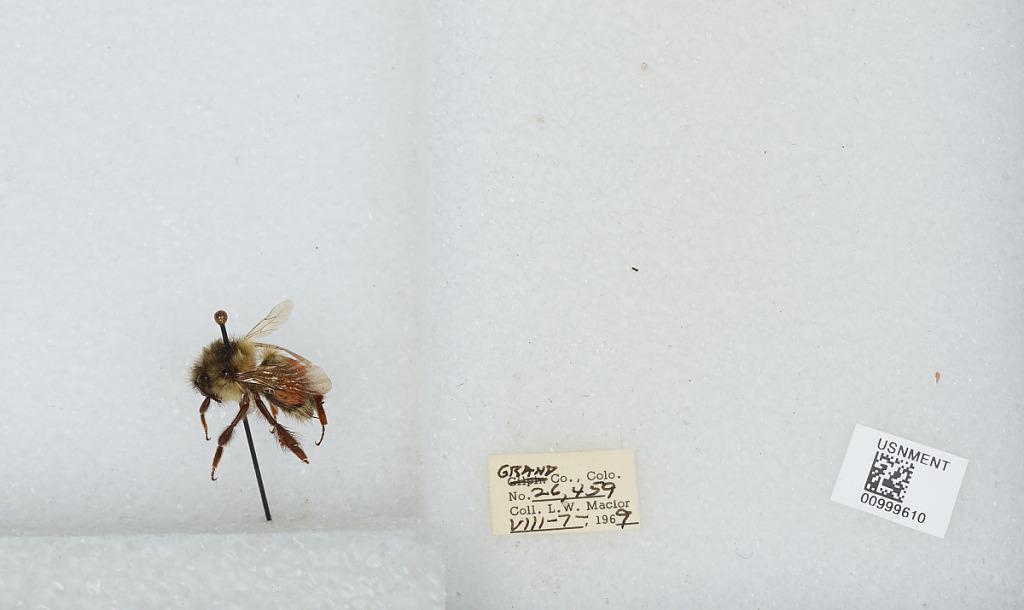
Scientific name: Bombus (Pyrobombus) melanopygus Nylander
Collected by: L. Macior
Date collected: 1969-8-7
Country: United States
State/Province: Colorado
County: Grand
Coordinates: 40.073, -106.103